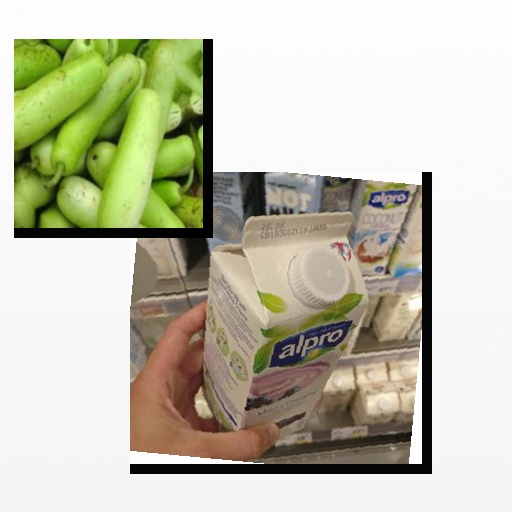
Food items: blueberry_soyghurt, bottle_gourd